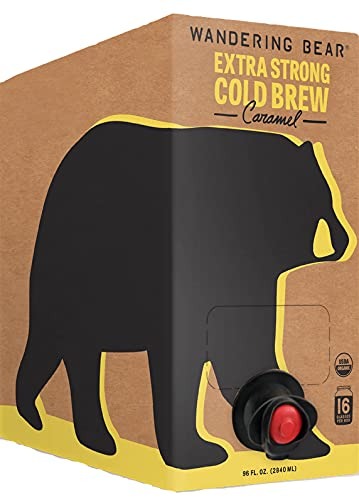
Item Name: Wandering Bear Cold Brew Coffee Boxed 96 ounces, Pack of 3 (Caramel)
Value: 1.0
Unit: Count

Price: 136.96